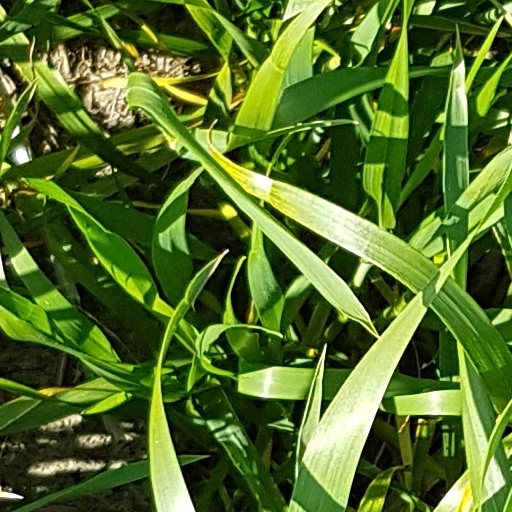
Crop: wheat